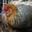
Label: bird